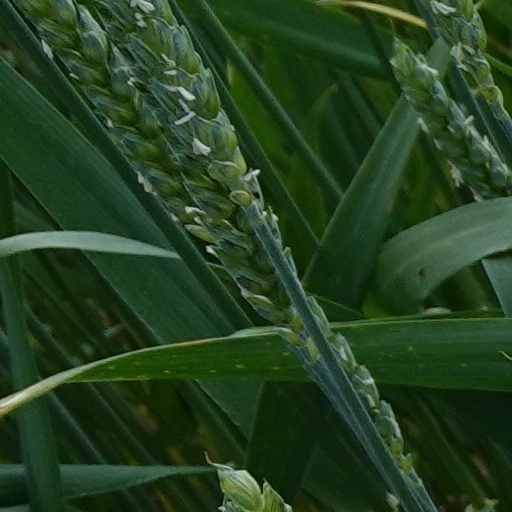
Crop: wheat